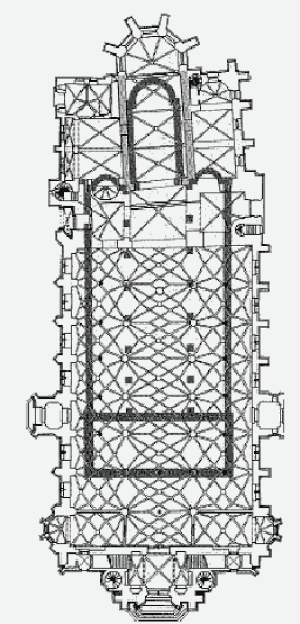
L'église Saint-Thomas est une église de Leipzig célèbre pour avoir été l'endroit où Jean-Sébastien Bach a travaillé comme maître de chapelle. Elle héberge un chœur de garçons de renommée mondiale, le Thomanerchor. Citée pour la première fois en 1212 dans la charte de fondation du couvent des chanoines des Augustins, l'église Saint-Thomas ne reçut sa forme actuelle d'église à trois nefs qu'à la fin du XVᵉ siècle.